Saravah

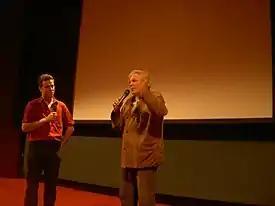
Pierre Barouh lecturing in Paris, 2005, photo: Alex de Carvalho

Saravah is a French jazz record label founded by singer-songwriter Pierre Barouh in 1965.